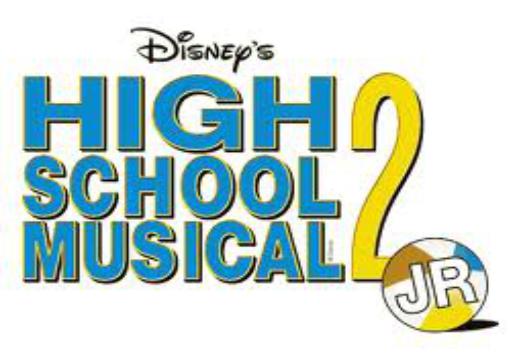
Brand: High School Musical
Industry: Leisure